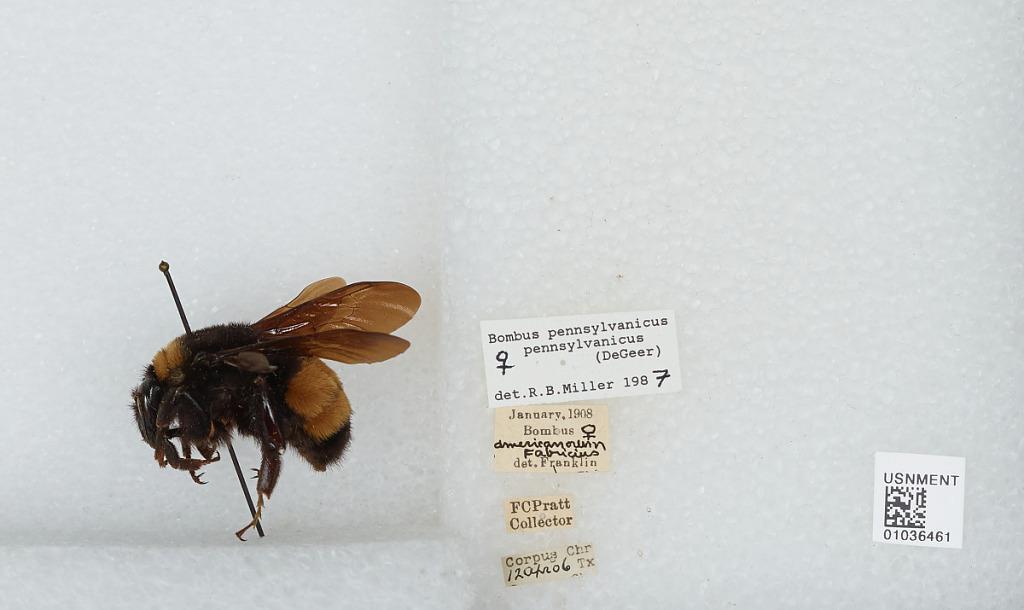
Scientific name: Bombus (Fervidobombus) pensylvanicus pensylvanicus (De Geer)
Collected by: F. Pratt
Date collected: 1906-4-12
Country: United States
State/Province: Texas
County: Nueces
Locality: Corpus Christi
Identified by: Franklin